Fatih Terim

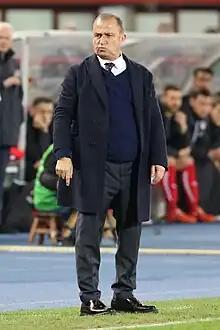
Terim coaching the Turkey national team in 2016

On 22 August 2013, Terim was appointed interim manager of Turkey, replacing Abdullah Avcı, ahead of four critical 2014 World Cup UEFA Group D qualifying matches. Turkey won their next three qualifying matches (against Andorra, Romania and Estonia), but lost their last qualifying match against the Netherlands 2–0 in Istanbul. Turkey finished Group D in fourth position and therefore did not qualify for the 2014 World Cup finals.